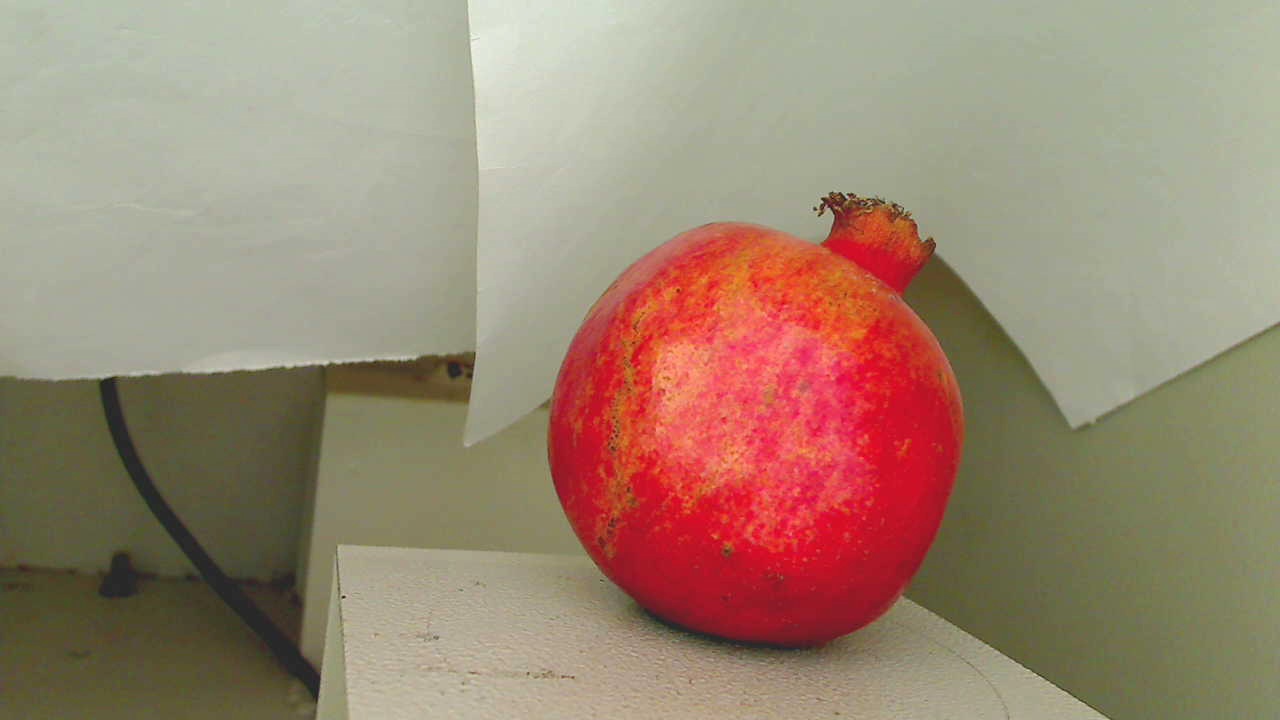
Grade: grade-3
Quality: quality-4